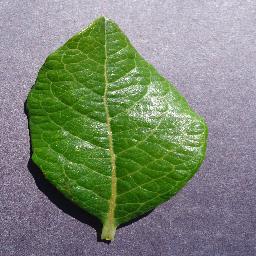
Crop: blueberry
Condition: healthy